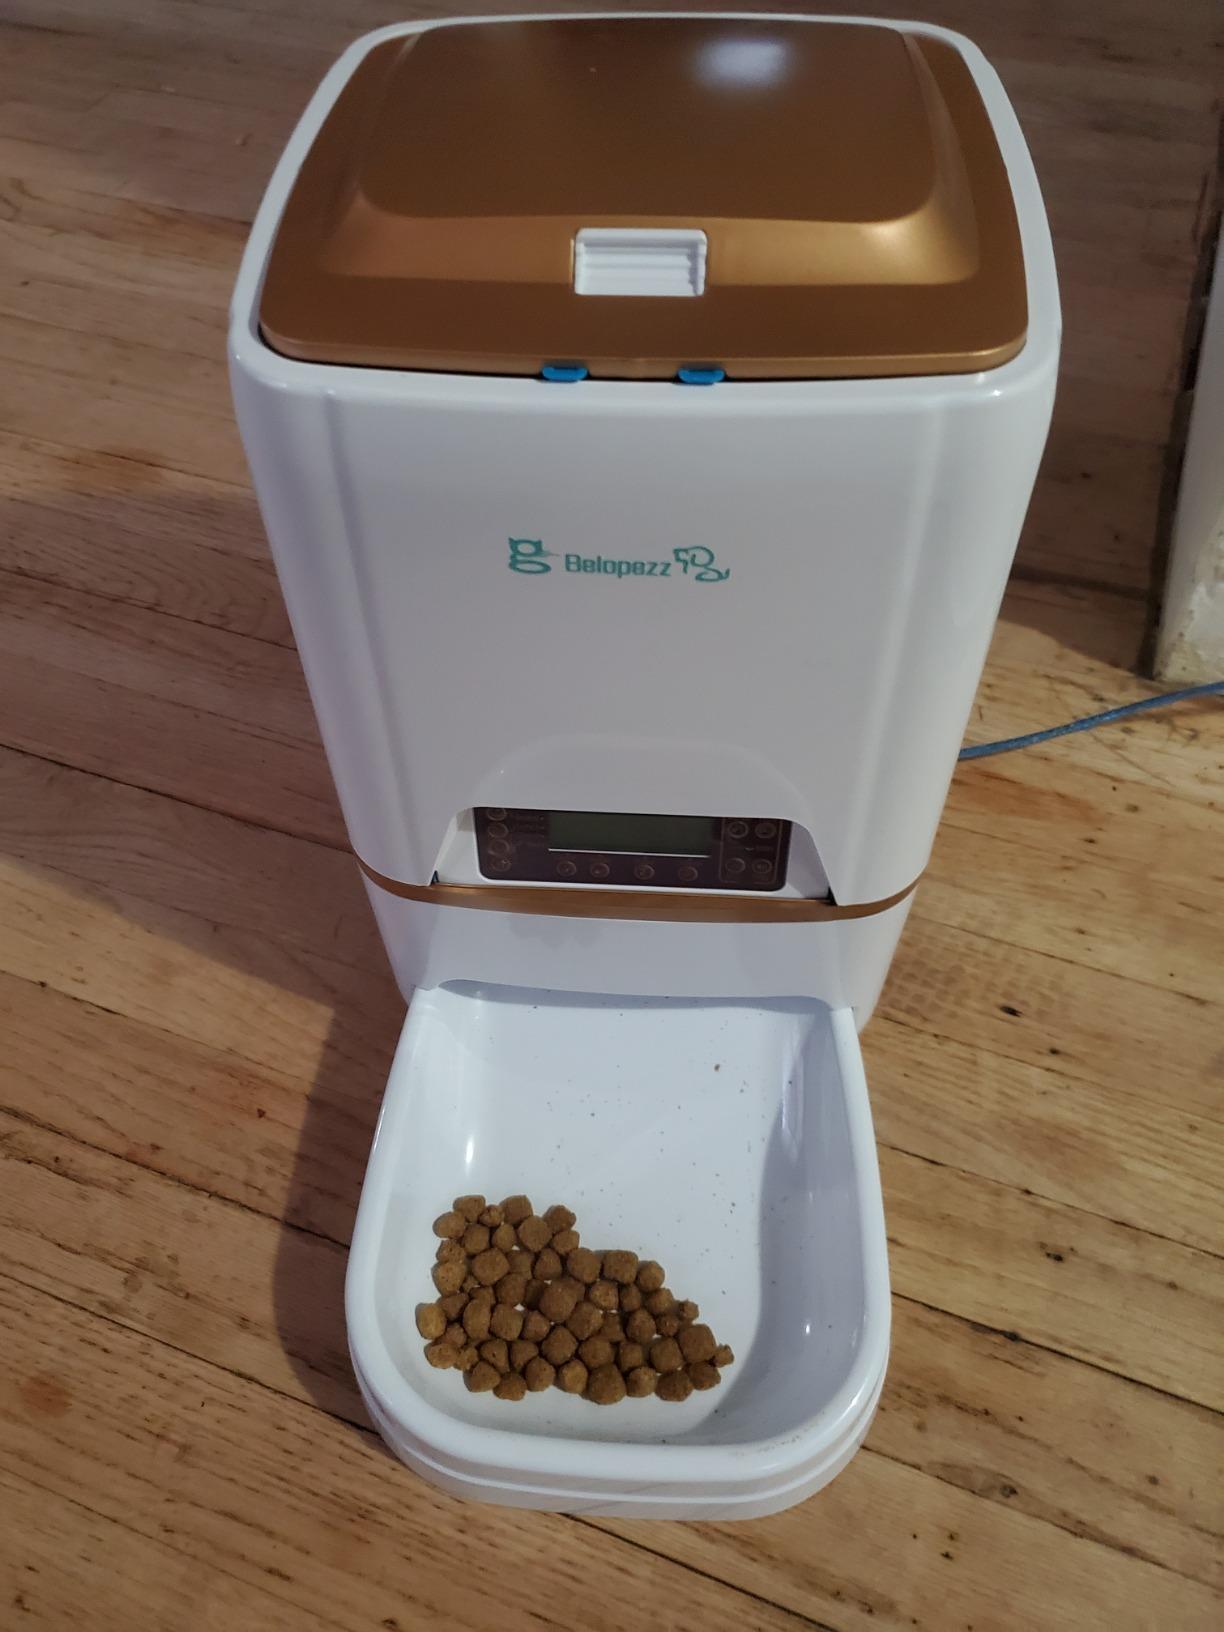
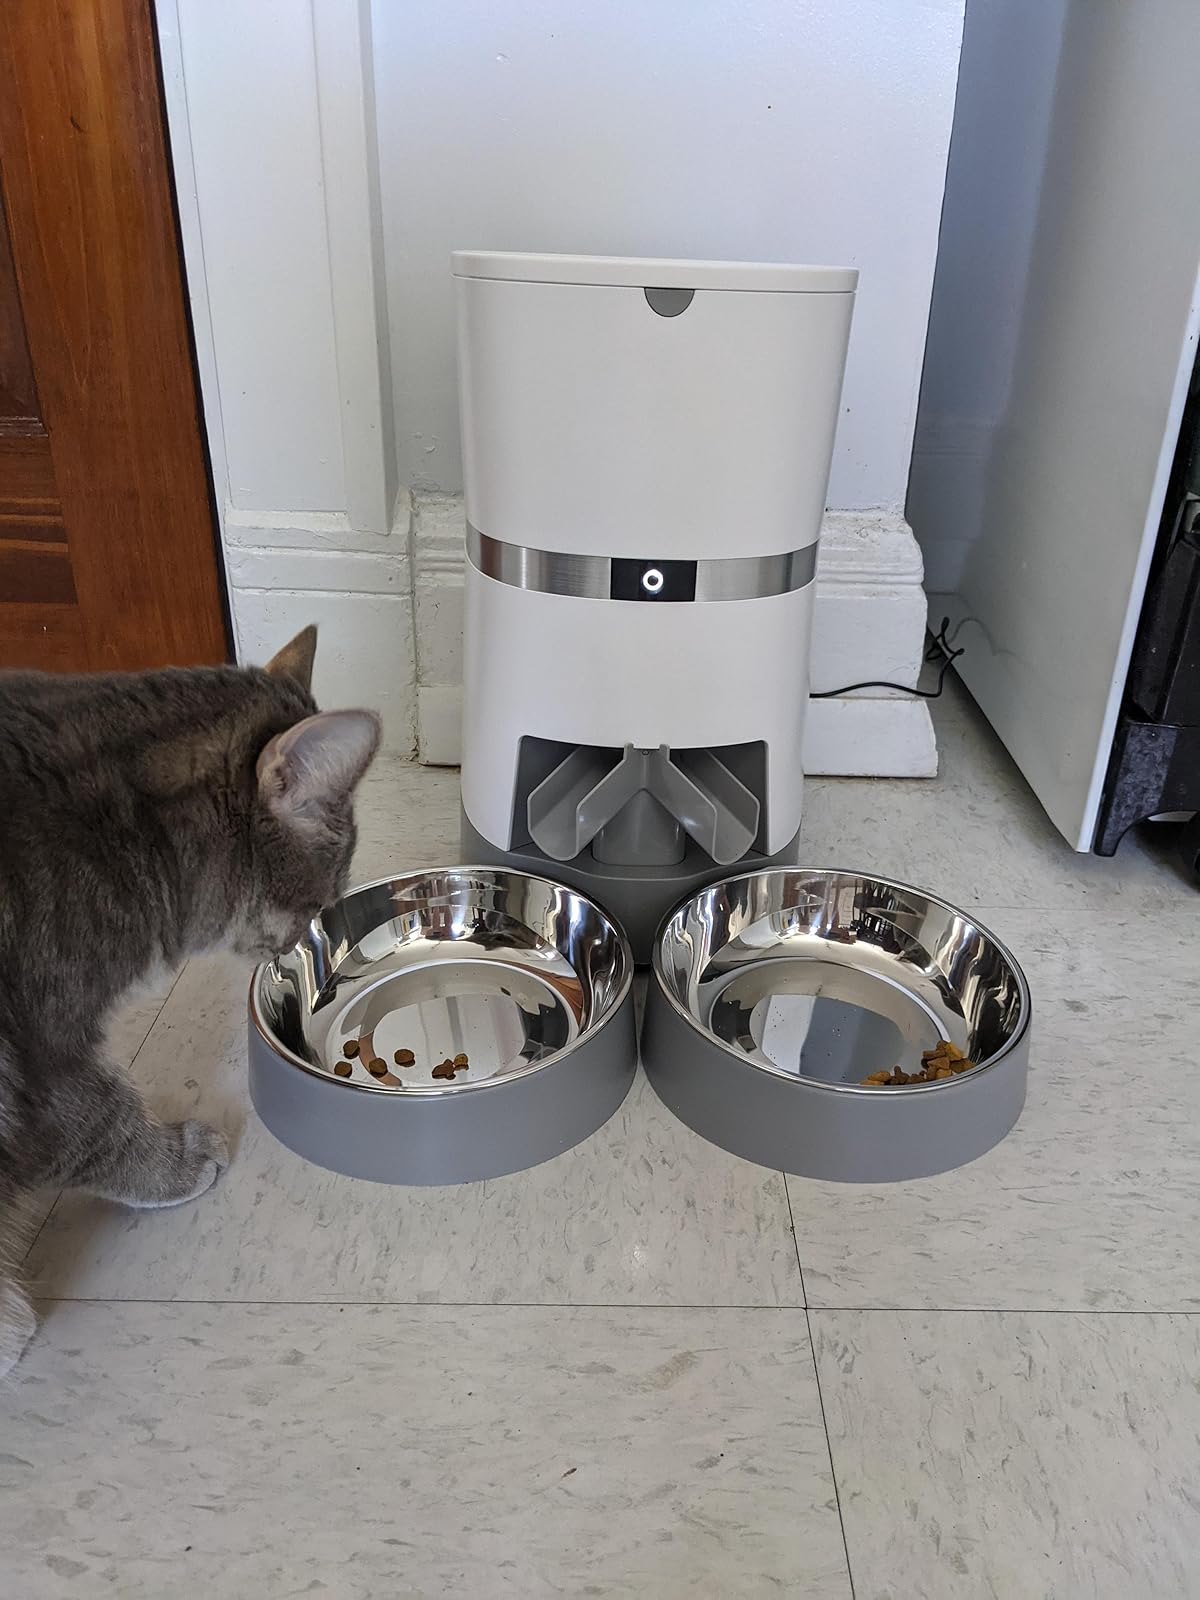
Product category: items_feeder
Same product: no